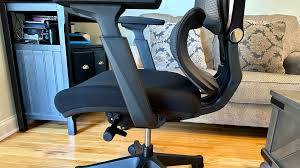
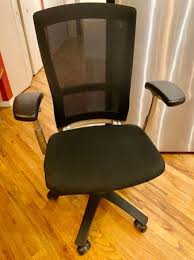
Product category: items_chair
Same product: no